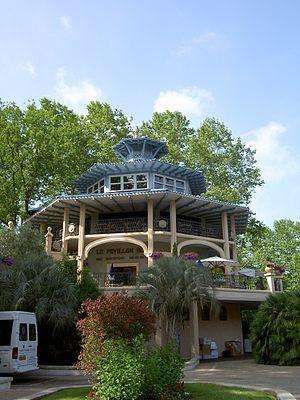
Le restaurant des thermes de Cambo-les-Bains (Pyrénées-Atlantiques, Aquitaine, France).
Cambo-les-Bains est une commune française située dans le département des Pyrénées-Atlantiques, en région Nouvelle-Aquitaine.